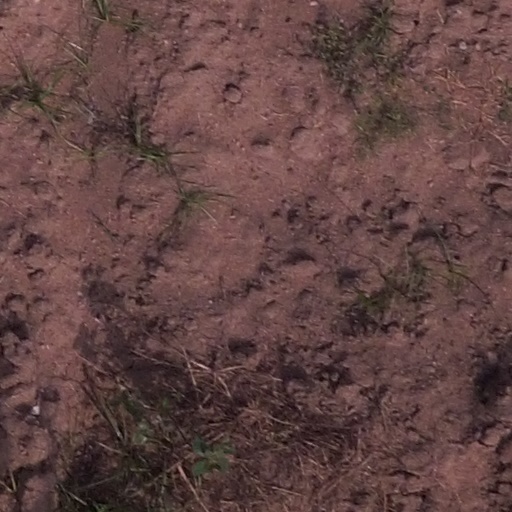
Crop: maize; corn